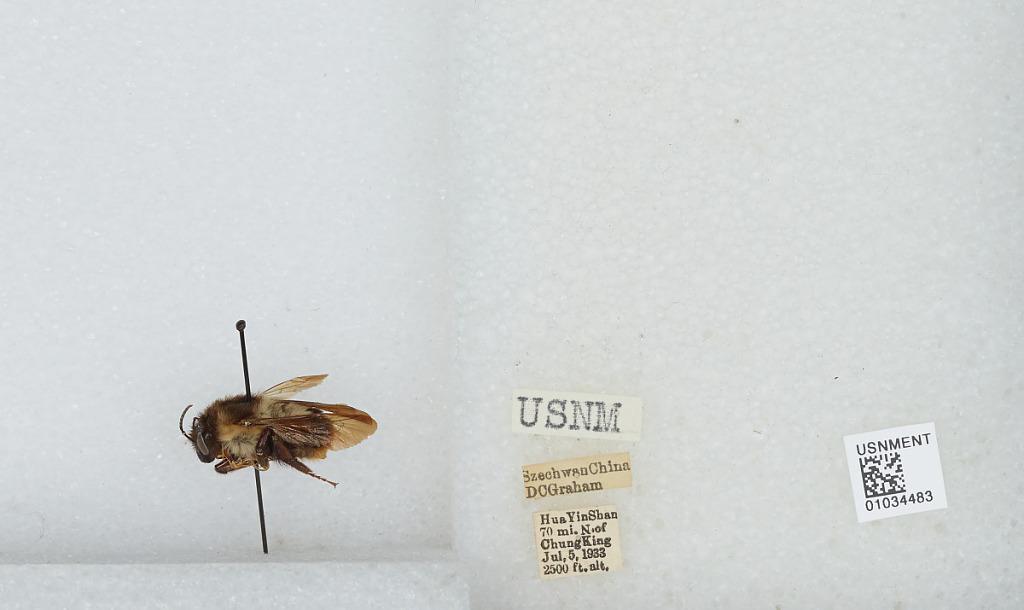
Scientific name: Bombus (Diversobombus) trifasciatus Smith
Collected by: D. Graham
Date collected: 1933-7-5
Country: China
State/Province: Sichuan
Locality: Hua Yin Shan, 70 miles N. of Chongqing